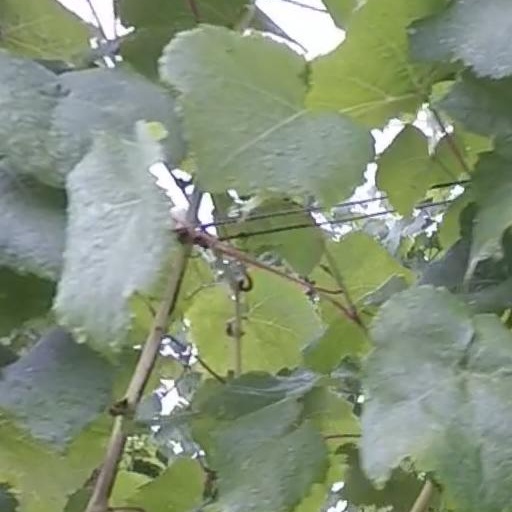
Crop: grape